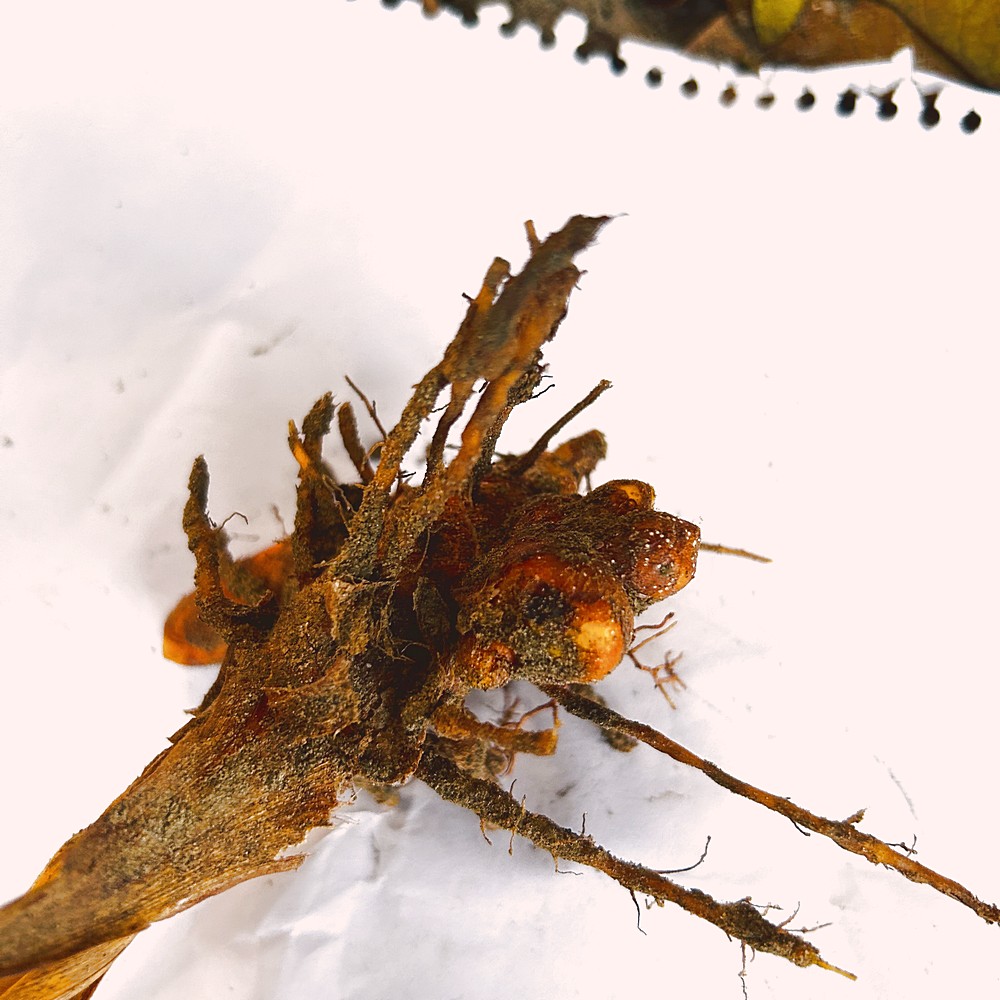
Label: Rhizome Disease Root